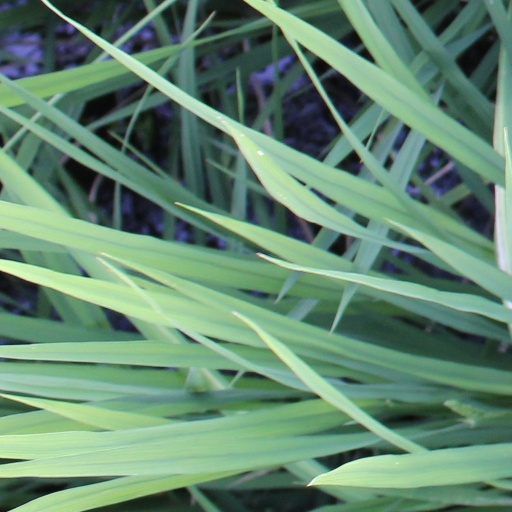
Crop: rice